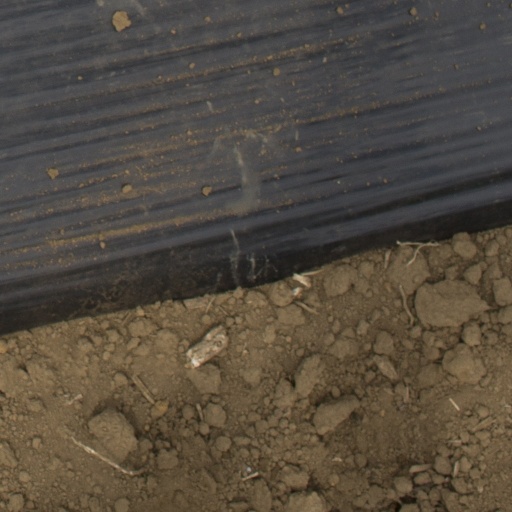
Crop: Jerusalem artichoke